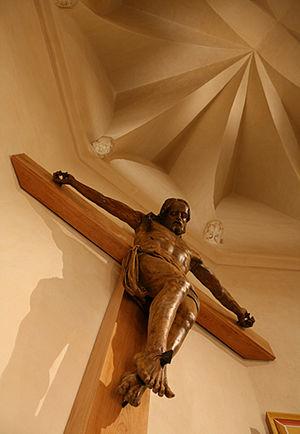
Christ
Arrivés à Clermont en 1224, du vivant même de leur saint fondateur, les fils de saint François d'Assise ont été présents de manière quasiment ininterrompue en Auvergne.